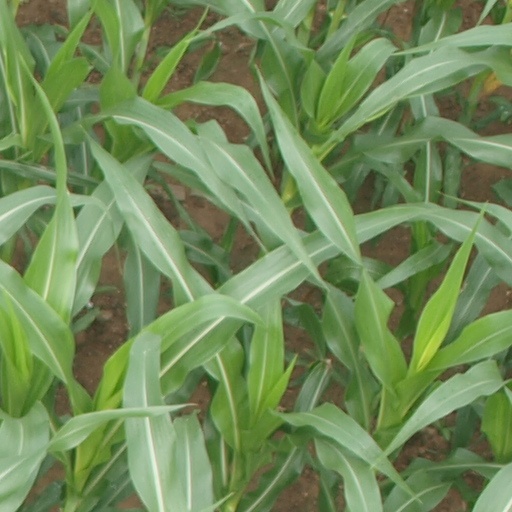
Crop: maize; corn